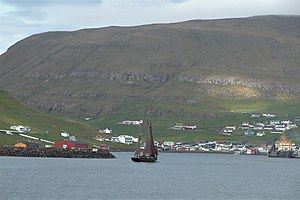
Færøsk fiskeri / Færøsk fiskeris historie / 1850 - 1900
Sluppen Johanna TG 326, der blev bygget i England 1884 og anvendt til fiskeri fra Vágur fra 1894 til 1972. Fra 1870érne til 1930érne er Vágur sammen med Tvøroyri hovedhavnene for det omfattende havfiskeri ved Island og Grønland
Færøsk fiskeri fik først betydning for det færøske samfund fra midten af 1800-tallet. Før den tid var 68 % af befolkningen beskæftiget med landbrug. Fiskeri var fortrinvis til eget behov og de fleste færøske huse havde en eller flere færøbåde, og fiskeriet var et nødvendigt supplement til afgrøder, jorden kunne give. Desuden var grindefangst og jagt på sæler og fugle et vigtigt bidrag til fødeindtagelsen.